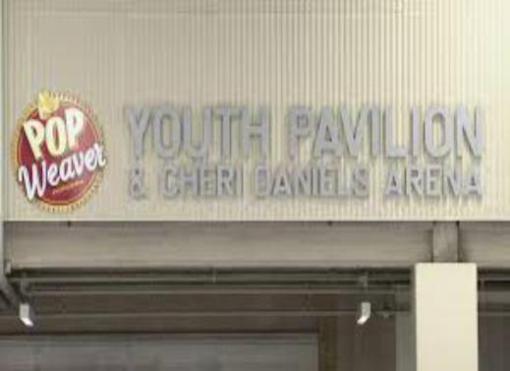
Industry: Food